Mountain research

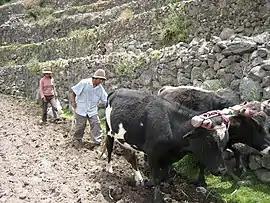
Human-environmental relations in the Peruvian Andes.

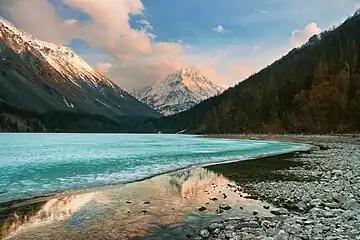
Lake Kucherla in the Altai Mountains.

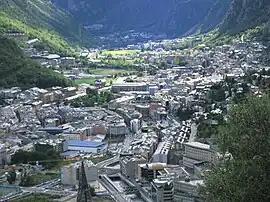
Andorra la Vella, a mountain state's capital in the Pyrenees.

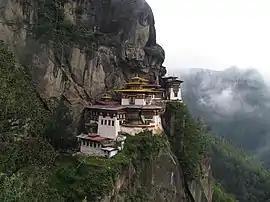
Paro Taktsang, a Himalayan monastery in Bhutan.

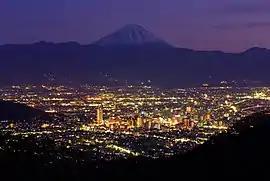
Kōfu, a Japanese mountain city.

Mountain research, traditionally also known as "orology" (from Greek "oros" ὄρος for 'mountain' and "logos" λόγος), is a field of research that regionally concentrates on the Earth's surface's part covered by mountain environments.